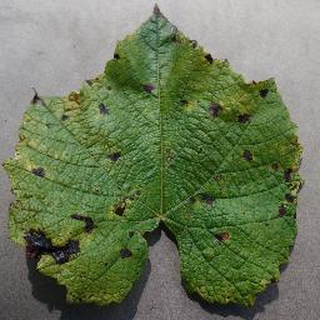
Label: grape_leaf_blight